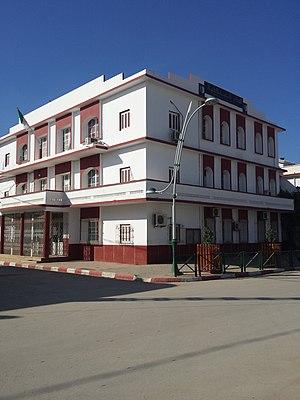
branche de mairie de BOUKADIR
Boukadir, est une commune de la wilaya de Chlef en Algérie, située à 20 km à l'ouest de Chlef sur la route d'Oran.